Neo Universe/Finale

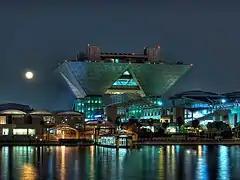
L'Arc-en-ciel performed both "Neo Universe" and "Finale" for the first time on the "RESET»LIVE *000" Concerts at the Tokyo Big Sight ("pictured in 2007") on December 31, 1999.

The promotion for the "Neo Universe/Finale" began a month before its release, To support the released, The Double feature trailers of "Ringu 0" and "ISOLA Taju-jinkaku Shojo" was released on Toho and -affiliated Movie Theaters. this Double feature trailer which appeared with many films including "Godzilla 2000", "Fight Club", "Tarzan", "Random Hearts" and "End of Days", began with 6 seconds of the final hook-section of the unknown L'Arc-en-ciel song before being interrupted by a screaming voice of Sadako Yamamura, this double feature trailer was end with a partial cast and staff credits for both "Ringu 0" and "ISOLA", along with a reveal of the release date for double feature and a reveal to moviegoers that the unknown L'Arc-en-ciel song that play for 6 seconds during "Ringu 0" trailer segment was actually "Finale". after the Double feature trailers of "Ringu 0" and "ISOLA" was released, Ki/oon Records and Shiseido teamed up to release a non-retail sampler CD Version of "Neo Universe" which containing only 30 seconds of the Hook-section of the song that was used in the TV adverts for Shiseido pN lipsticks was produced and distributed. This sampler CD was first distributed at the Ginza Station on December 24th and 25th, 1999. the band performed both "Neo Universe" and "Finale" for the first time on the "RESET»LIVE *000" Concerts at the Tokyo Big Sight on December 31, 1999. followed by the released "Neo Universe" and "Finale" to the radio formats through all Japanese commercial radio network systems (JFL, JFN, JRN, MegaNet and NRN) on January 1, 2000, along with the premiered of the 15-second TV adverts Teaser for "Neo Universe" and the released of a non-retail sampler CD Version of "Neo Universe" at the Shibuya Crossing and Harajuku.